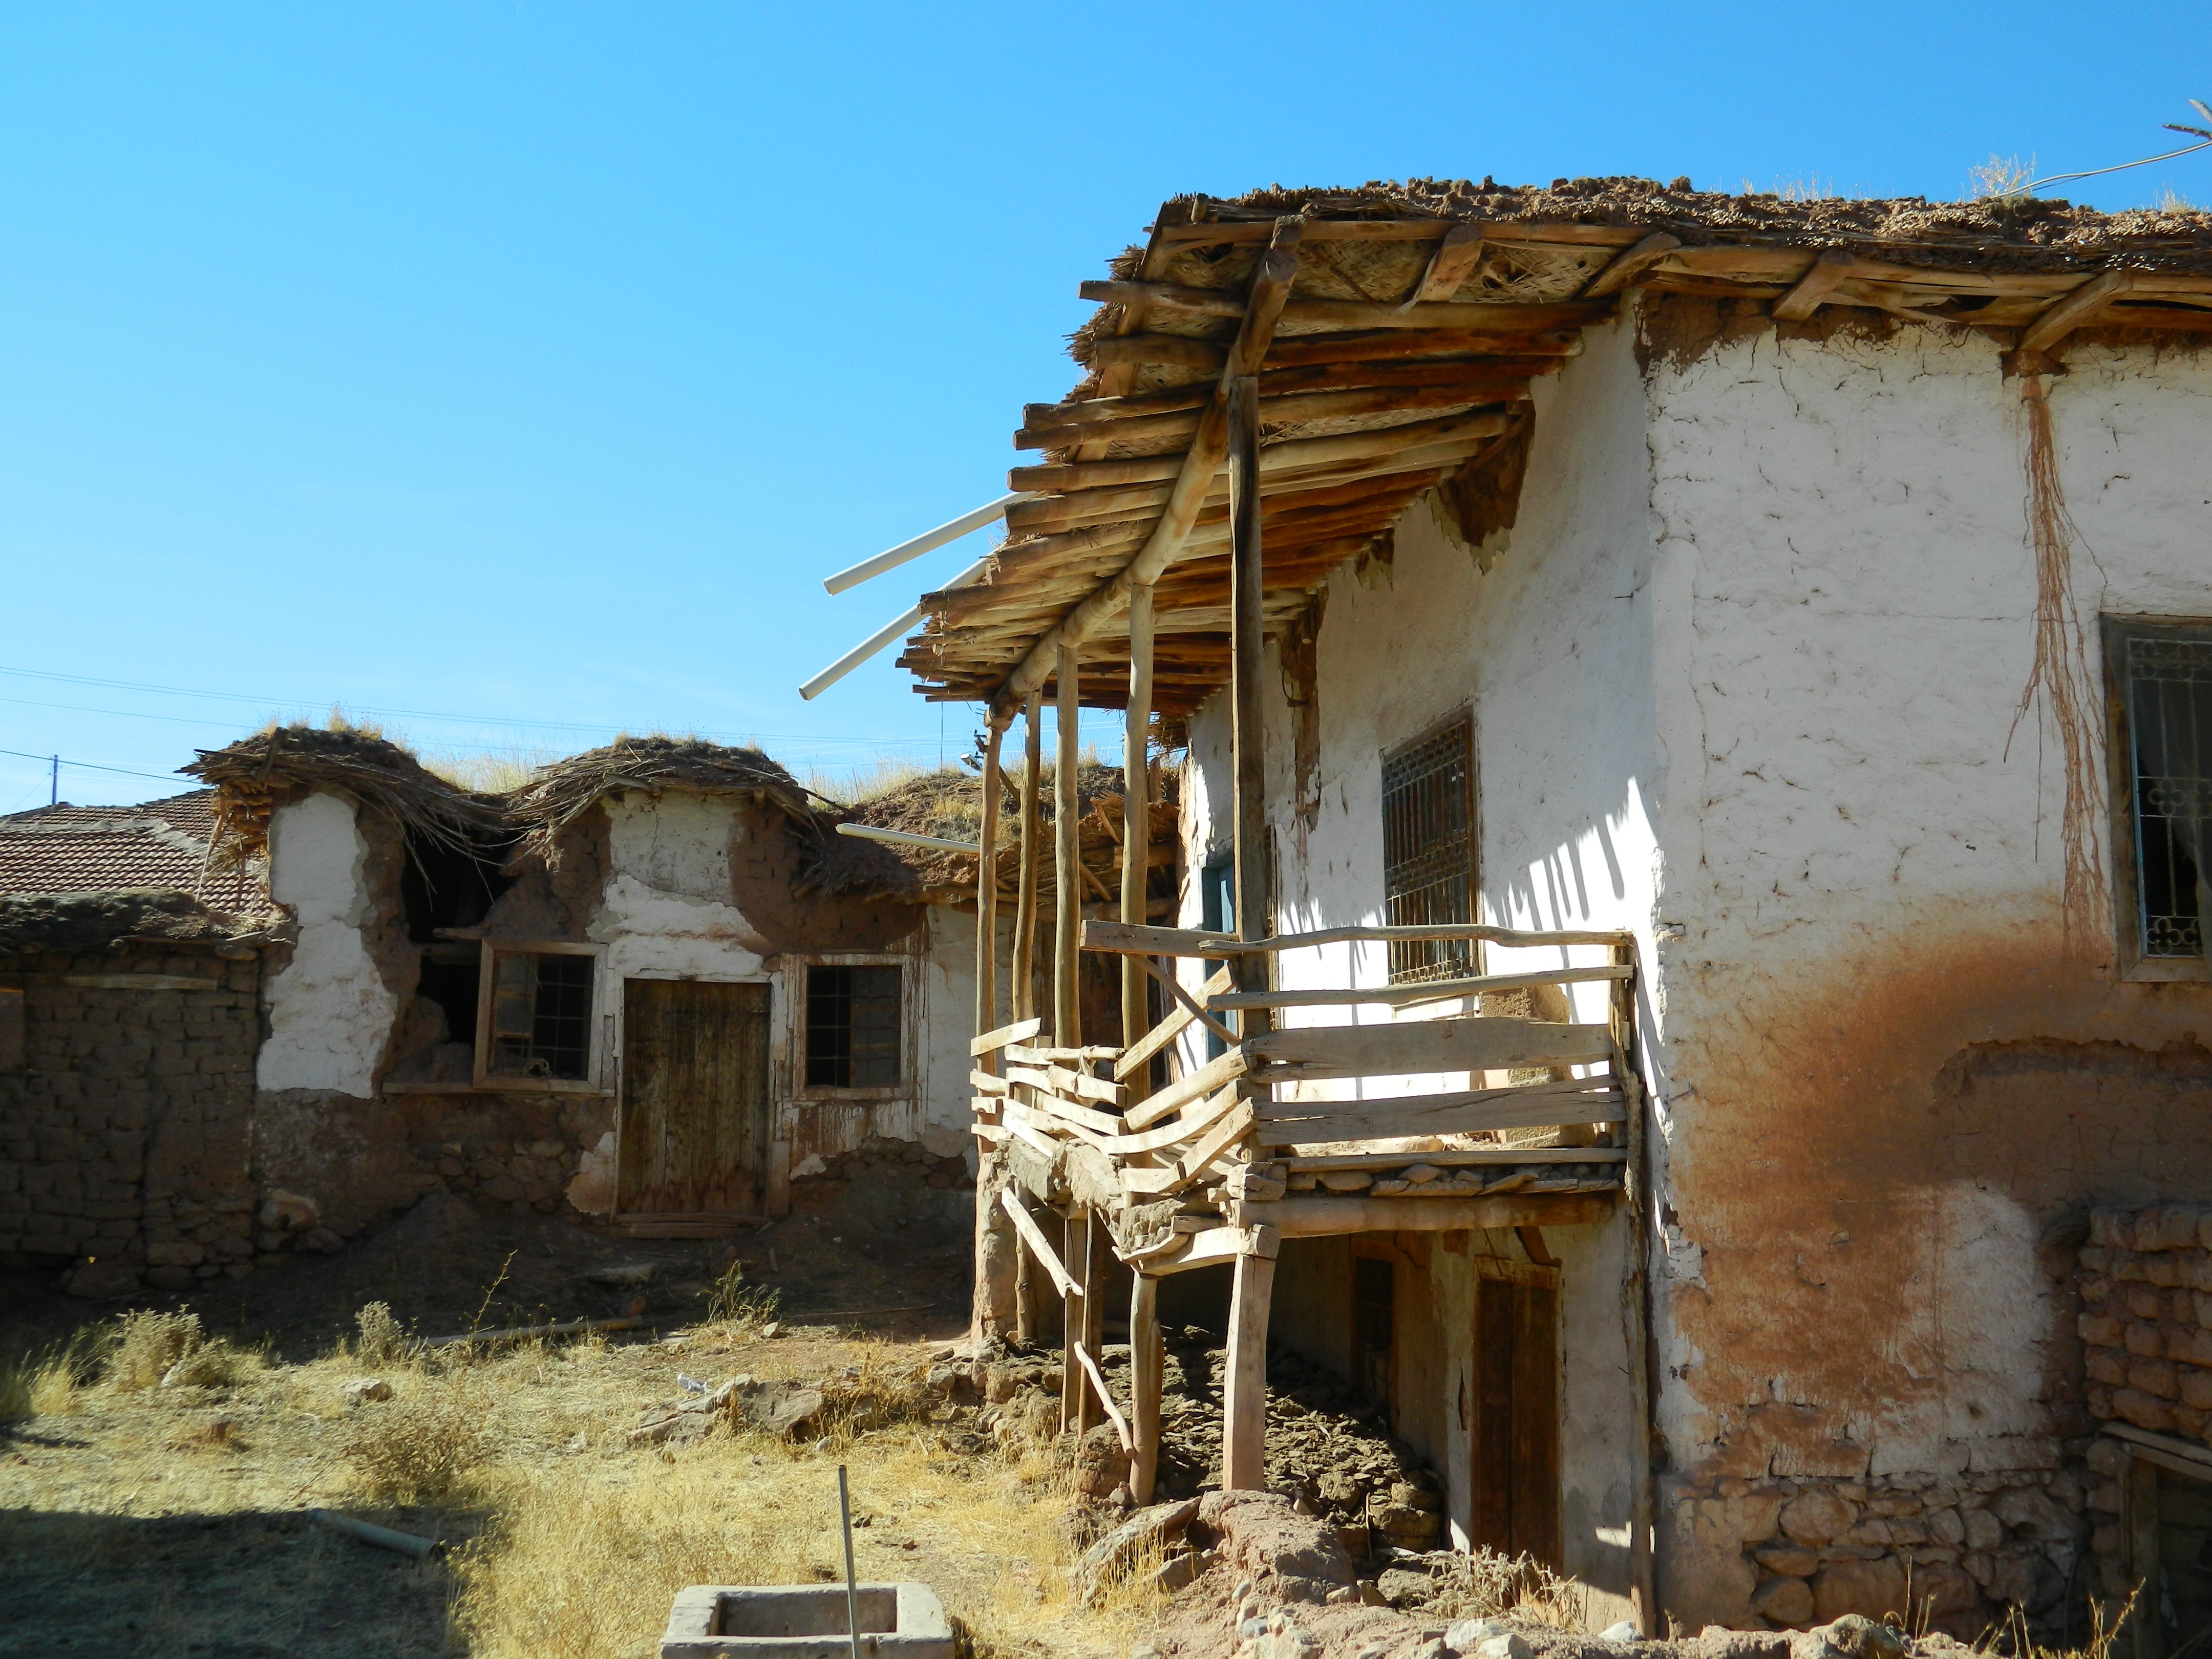
hut, village, shack, abandoned, ruins, empty houses, ancient history